Veli bey Yadigar

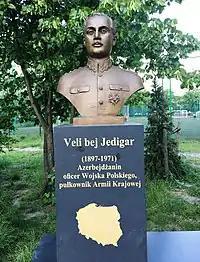
Monument of Veli bej Jedigar in Warsaw

In October 1924, Veli Bek Jedigar completed cavalry training for officers, at the Cavalry Training Center in Grudziądz, and in January 1925, he was sent to the 10th Mounted Rifles Regiment, stationed in Łańcut. His skills were appreciated by the military authorities, and the Azerbaijani soldier was quickly promoted. Furthermore, he was a protege of General Janusz Głuchowski, deputy minister of military affairs and commandant of the 7th Lublin Uhlan Regiment.